Central Waterfront, Seattle

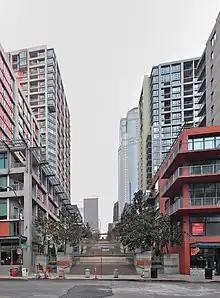
Harbor Steps, 2016

A 2006 study by the Department of Neighborhoods agrees on where to place the north end of the district, but puts its southern boundary at Columbia Street (a block north of Yesler Way at the water's edge). Below Battery Street, this study considers the neighborhood to extend inland to First Avenue. Above Battery Street, they consider the neighborhood to extend only to Elliott Avenue, taking in facilities such as the World Trade Center. The southern cutoff at Columbia Street completely excludes the Pioneer Square neighborhood, while the extension inland to First Avenue means that they consider the former warehouse district along Western Avenue and the entire Pike Place Market Historical District as part of the Central Waterfront.